Saint Basil's Cathedral

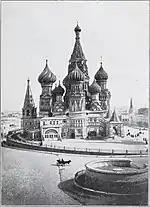
Saint Basil's Cathedral in 1910

Preservationist societies monitored the state of the church and called for a proper restoration throughout the 1880s and 1890s, but it was regularly delayed for lack of funds. The church did not have a congregation of its own and could only rely on donations raised through public campaigning; national authorities in Saint Petersburg and local in Moscow prevented financing from state and municipal budgets. In 1899 Nicholas II reluctantly admitted that this expense was necessary, but again all the involved state and municipal offices, including the Holy Synod, denied financing. Restoration, headed by Andrey Pavlinov (died 1898) and Sergey Solovyov, dragged on from 1896 to 1909; in total, preservationists managed to raise around 100,000 roubles.